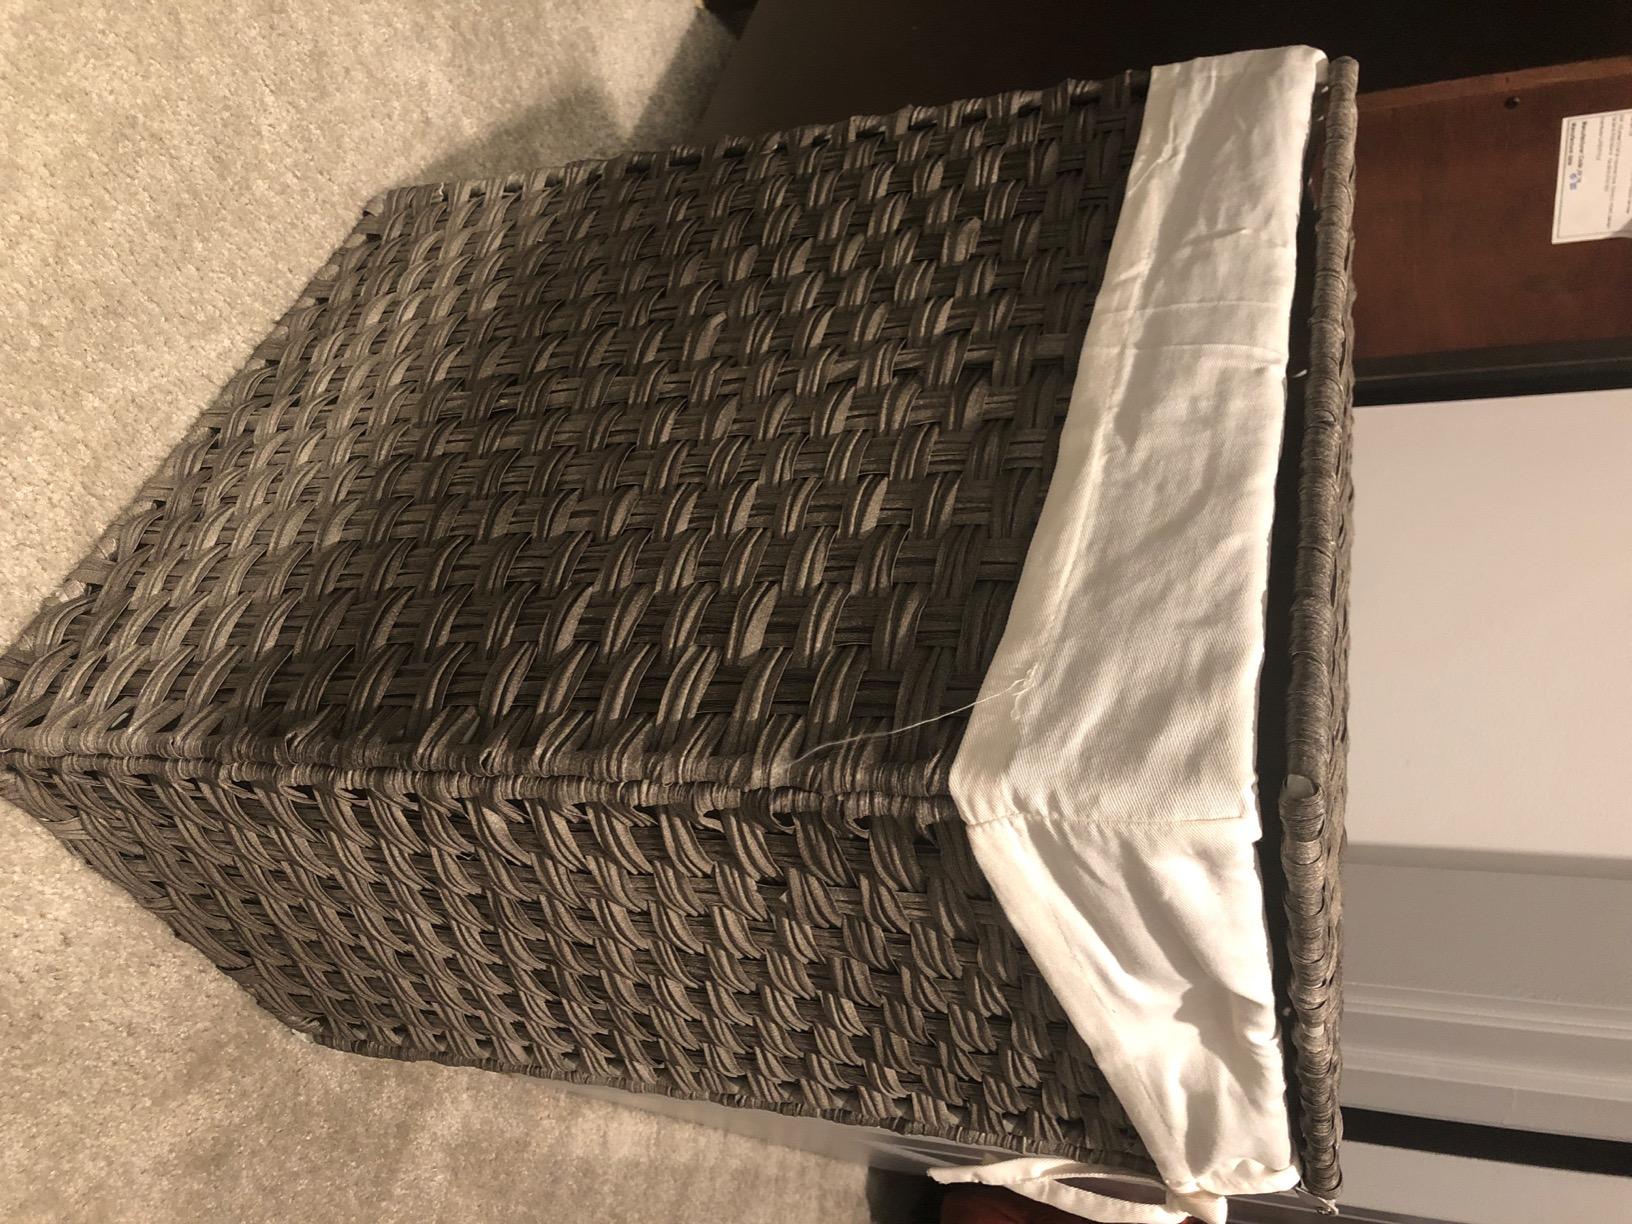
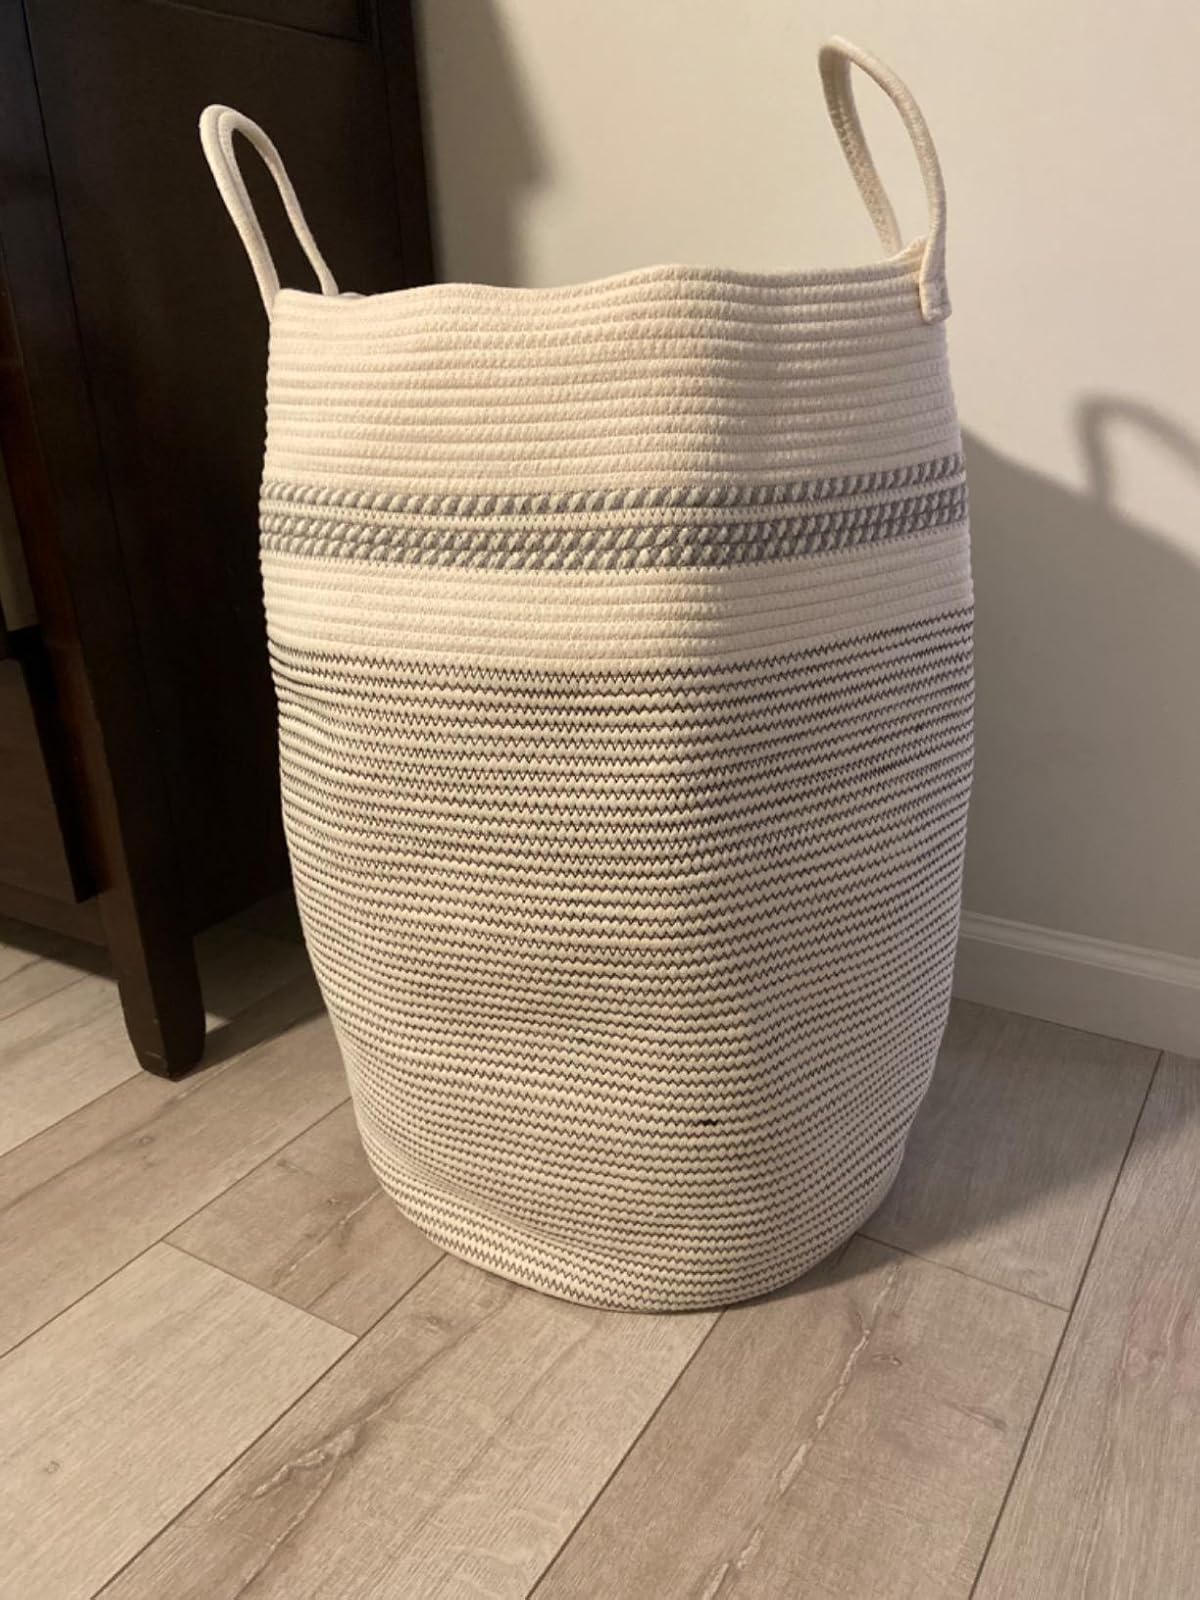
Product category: items_hamper
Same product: no